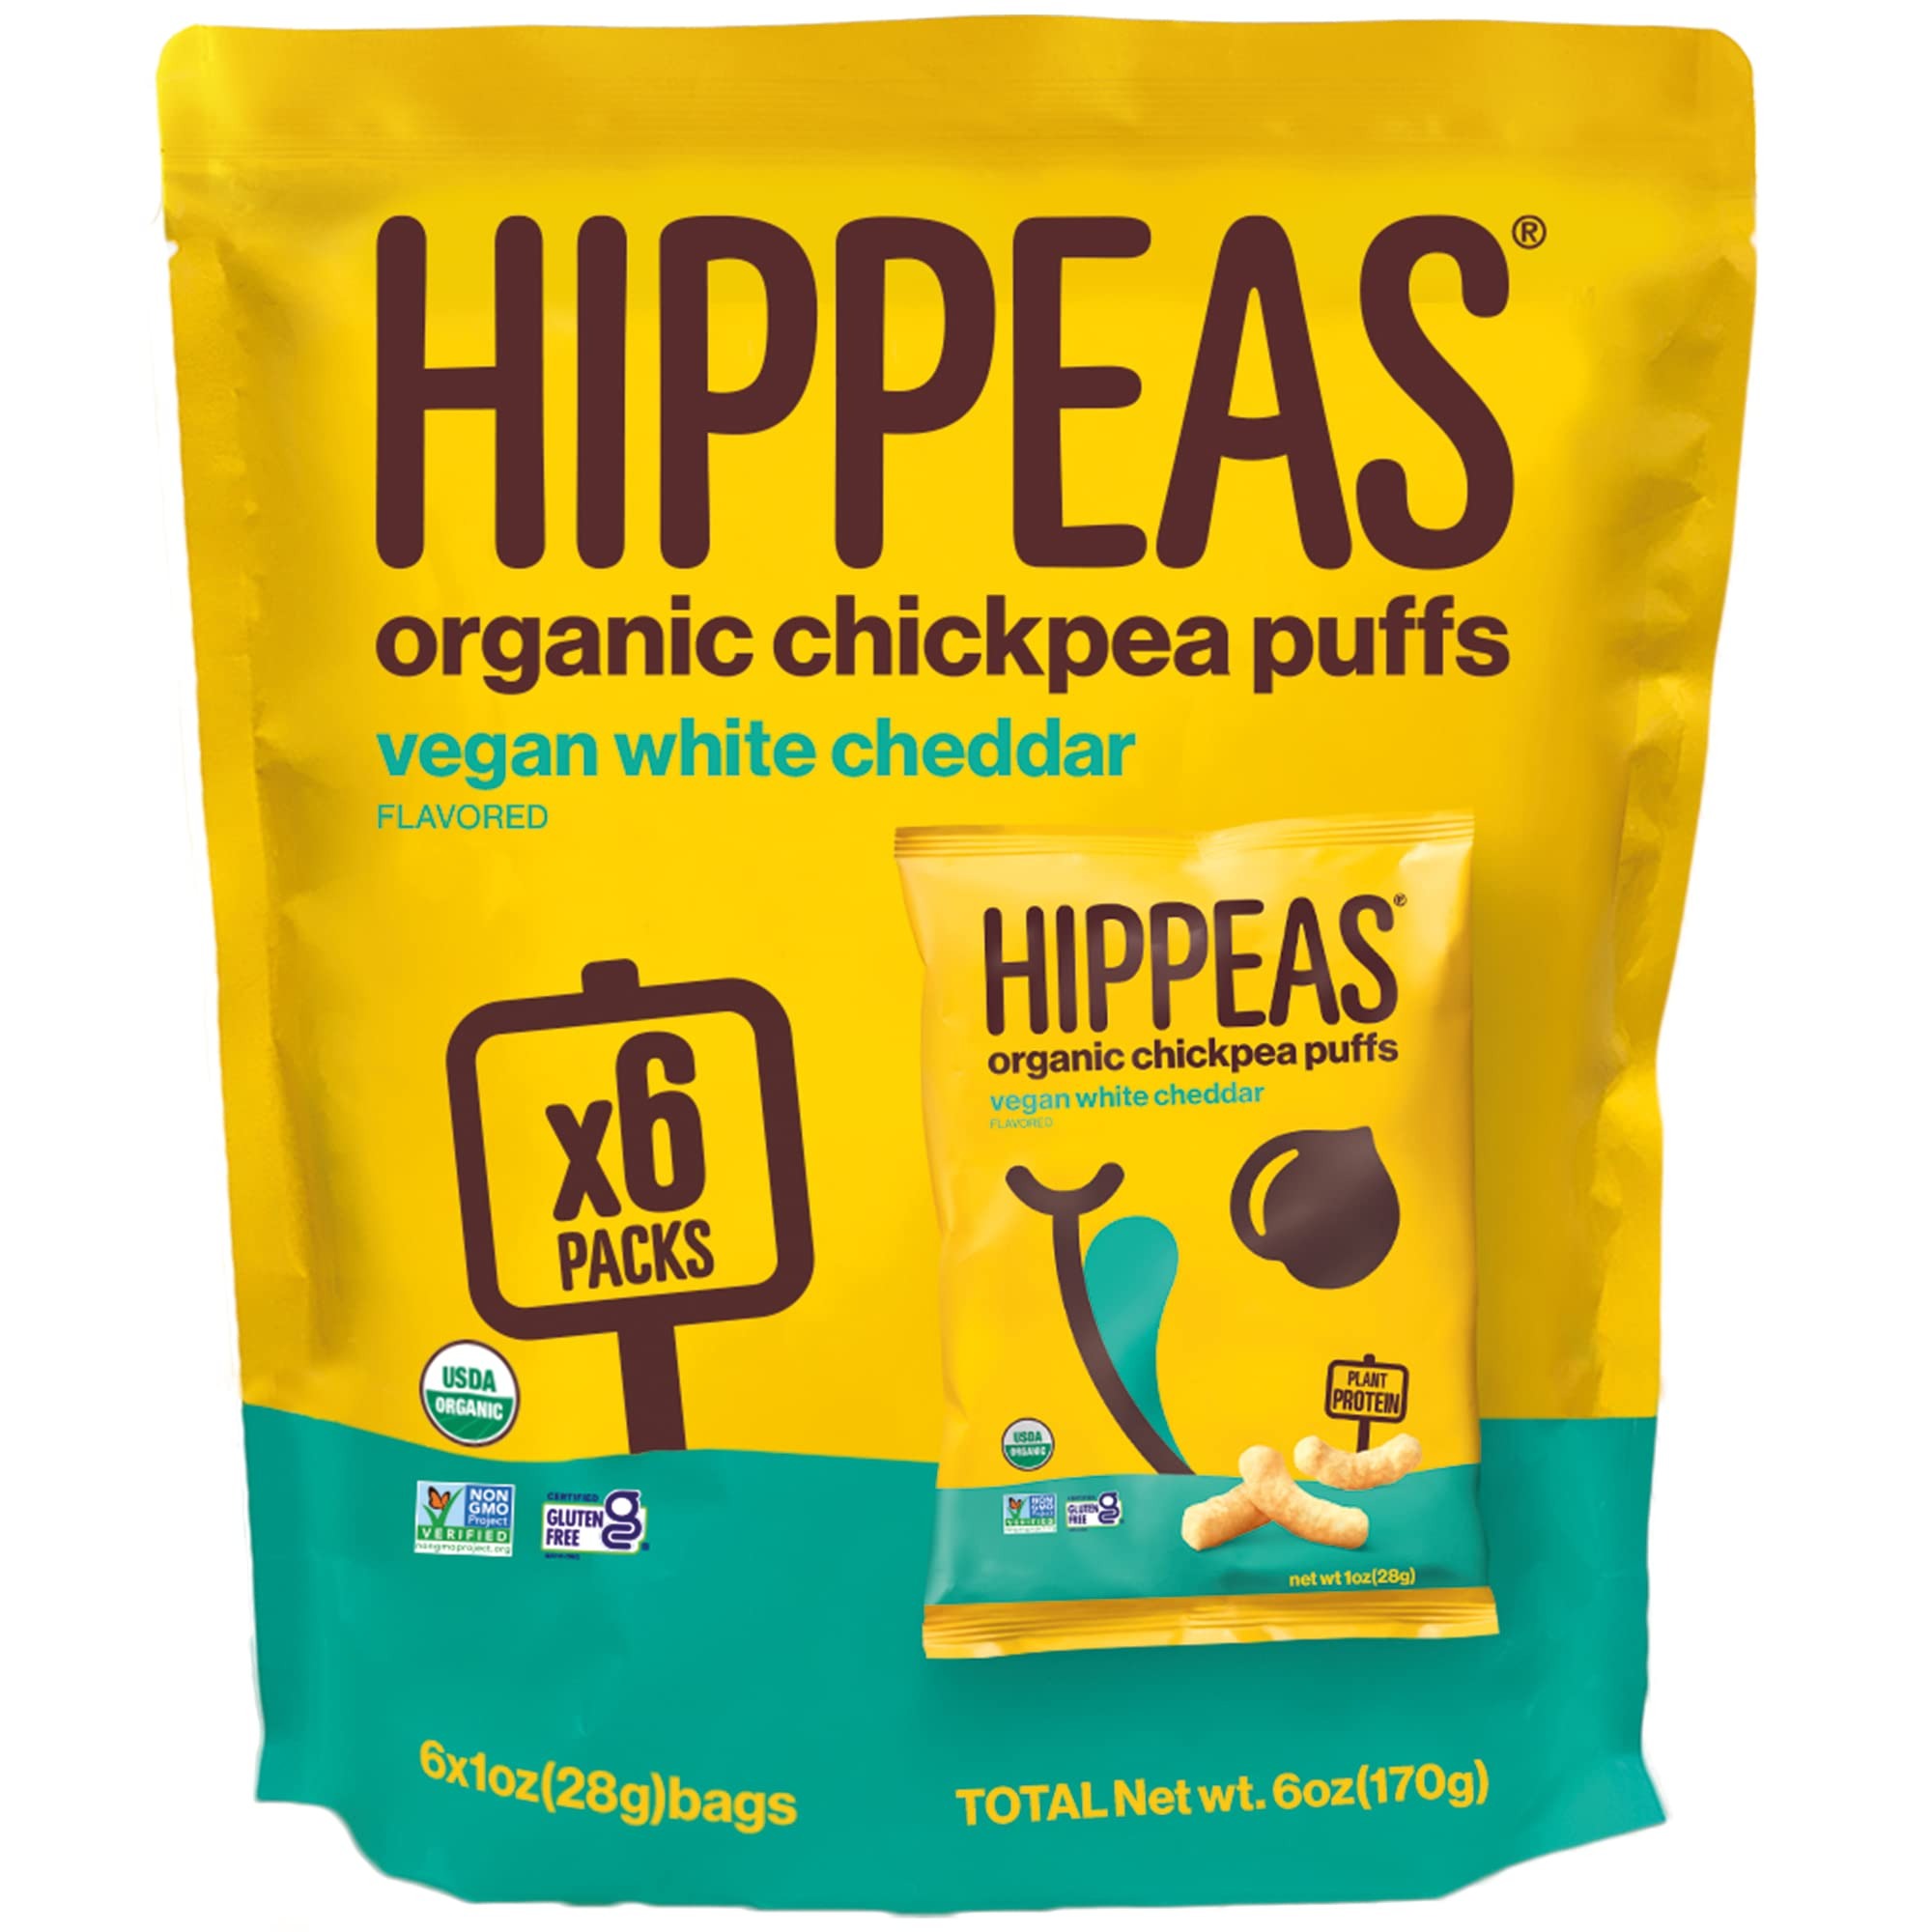
Item Name: Hippeas Organic Chickpea Puffs Vegan White Cheddar, 1 Oz, 6 Count
Bullet Point 1: 1oz Vegan White Cheddar (6ct): Righteously cheezy puffs…just without the cheese. Something to meditate on while you munch.
Bullet Point 2: WHAT ARE HIPPEAS? Organic Chickpea Puffs are made from the humble, but mighty legume baked into a light and crunchy puff.
Bullet Point 3: GOODNESS FOR MIND BODY & SOIL – HIPPEAS are USDA Organic, Certified Gluten-Free, Vegan, Kosher, Non-GMO, with No Peanuts, Tree Nuts, or Soy. With 130 calories, 4g of Protein and 3g of Fiber per 1 ounce serving, HIPPEAS are the new go-to snack for those who demand great taste and high-quality ingredients for themselves and their families. Better snacking for all!
Bullet Point 4: GOOD FOR THE EARTH – Did you know Chickpea plants naturally release nitrogen back into the earth as they grow? They’re good for the planet, simply by being themselves.
Bullet Point 5: PEAS, LOVE & GIVING BACK - HIPPEAS believes that "tastes good" and "do good" should go hand in hand. That’s why they give back to local charities!
Value: 6.0
Unit: Ounce

Price: 7.99